2017 Los Angeles Dodgers season

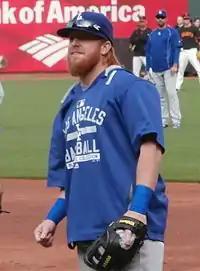
Justin Turner won the "Final Vote" and was selected to his first All-Star Game

The Dodgers returned home to end the month with a three-game series against the Philadelphia Phillies beginning on April 28. Kenta Maeda reversed his recent string of poor starts by allowing only two runs in seven innings and Justin Turner had three hits and two RBIs in the 5–3 win. The Dodgers trailed 5–2 in the ninth of the next game and then hit three straight home runs (by Puig, Cody Bellinger and Turner) to tie the game against Phillies closer Héctor Neris. After Austin Barnes and Seager singled with Chris Taylor striking out and Andrew Toles flying out, Dodgers walked off with a 6–5 win with Adrián González hitting an infield single. The Dodgers wrapped up the month of April with a